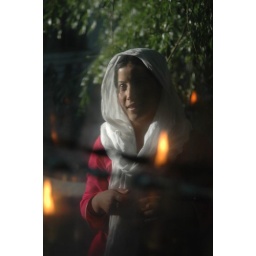
Kusum, the day before her birthday, looking through the window at the candles that burn in the closed box that collects all the prayers.